The Hoya

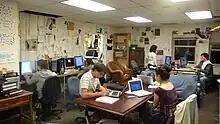
Several young men and women sit in office chairs working at computers around a room where the walls are covered in printed pages. A central wood table and bookcases are featured.

The first issue of "The Hoya" was published on January 14, 1920, under the editorship of Joseph R. Mickler, Jr. Student journalism at Georgetown can be traced as far back as 1824 and the appearance of a hand-copied publication titled "Minerva". "The Hoya", however, was distinguished from previous student publications by its intent to be a comprehensive university newspaper. The publication took its name from the phrase 'Hoya Saxa', which had been adopted as a common chant at Georgetown sports events in the 1890s. The popularity of the term spread as local newspapers often cited the Hoya, and "Hoya" began to be widely applied to campus organizations and to athletic groups themselves.